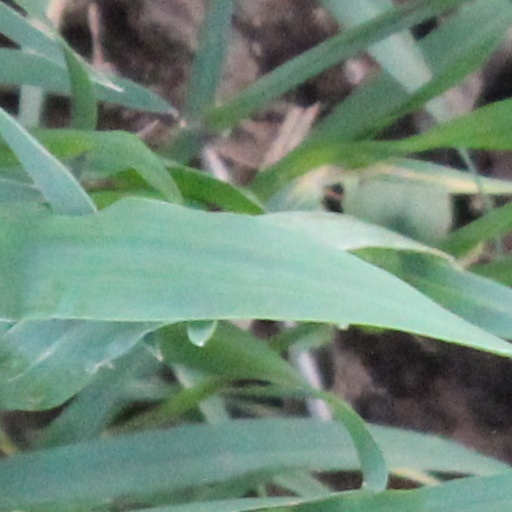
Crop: wheat